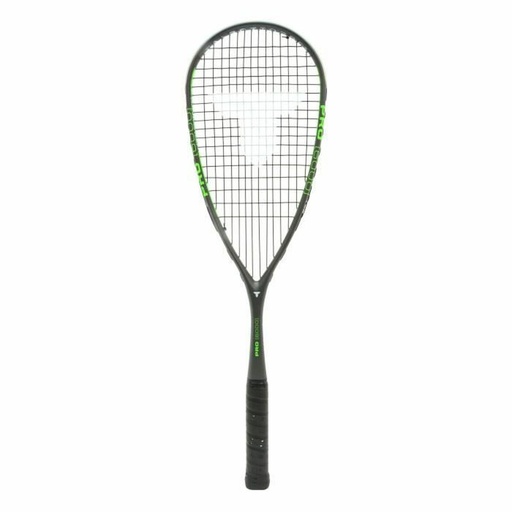
Badminton-Schläger Talbot-Torro
Bleiben Sie in Form und entdecken Sie die neuesten Innovationen der Branche, um mit den besten Voraussetzungen Sport zu betreiben! Kaufen Sie Badminton-Schläger Talbot-Torro zum besten Preis und genießen Sie ein gesundes Leben! Farbe: grün Sport: Badminton Art: Tennisschläger
Brand: Talbot-Torro
Category: Sporting Goods > Athletics > Tennis > Tennis Rackets